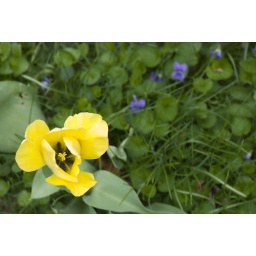
yellow flower with blue flowers in background